Albert Collett

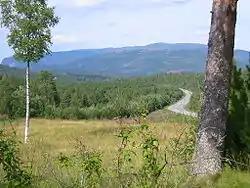
Albert Collett was one of the largest landowners in the valley of Namdalen

Albert Peter Severin Collett (15 September 1842 – 25 June 1896) was a Norwegian businessman, timber merchant and sawmill owner. He founded Firma Albert Collett and became one of the largest landowners in the valley of Namdalen in Nord-Trøndelag, Norway.